David Gregory (journalist)

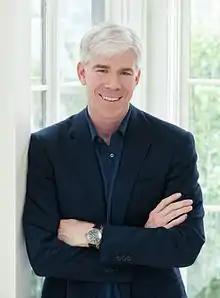
David Gregory at his home in Washington, DC

David Michael Gregory (born August 24, 1970) is an American television personality and the former host of NBC News' Sunday morning talk show "Meet the Press". Gregory has served as a CNN political analyst since 2016.